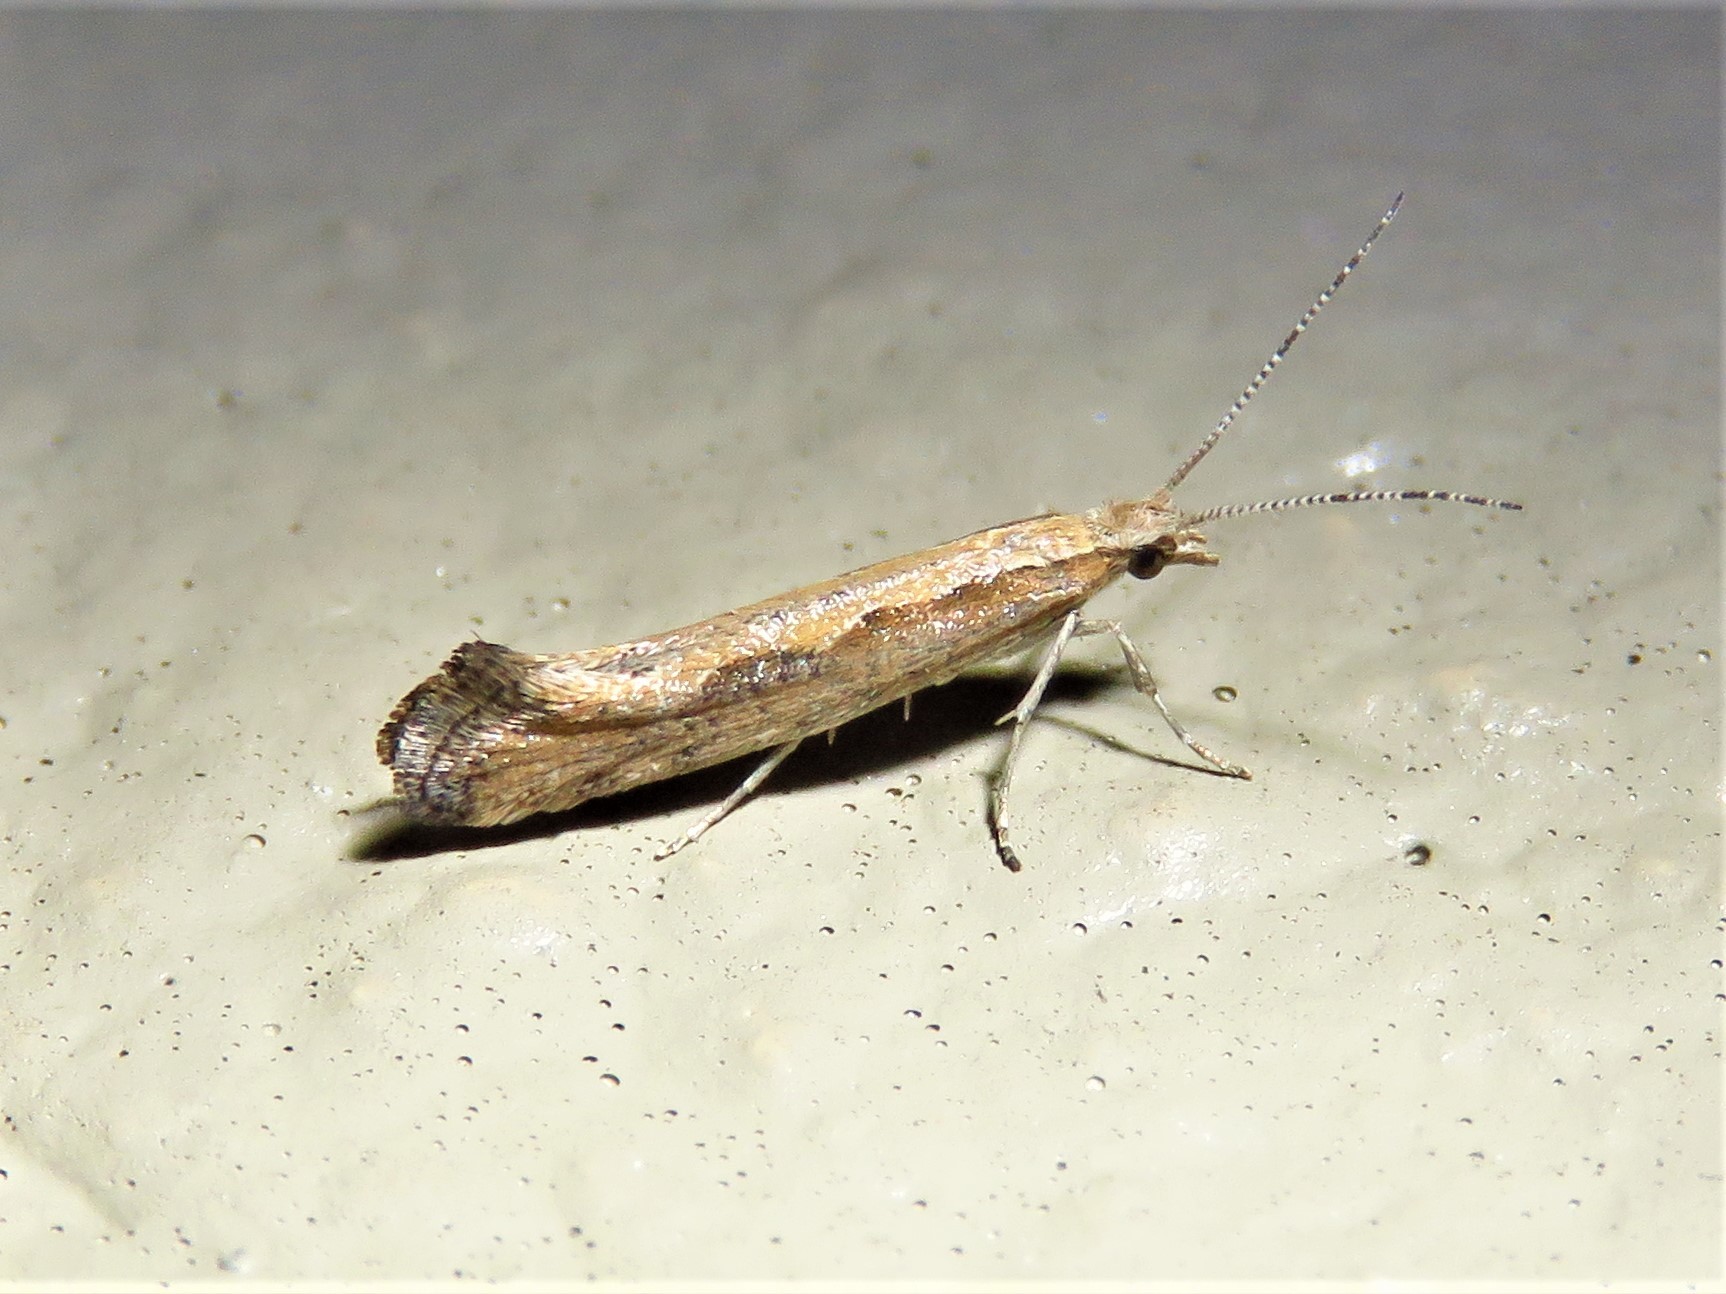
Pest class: diamondback_moth